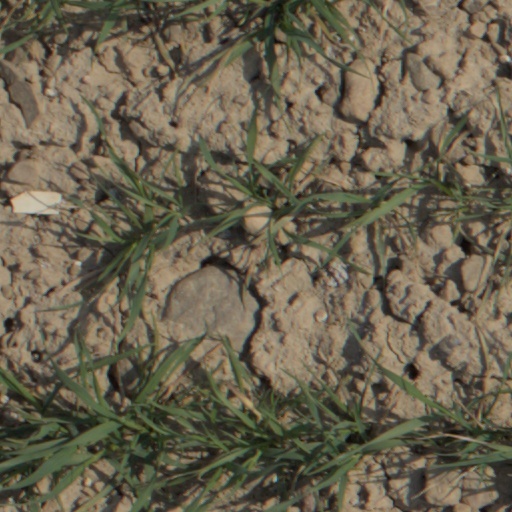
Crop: wheat